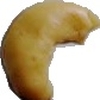
Label: caju_seed